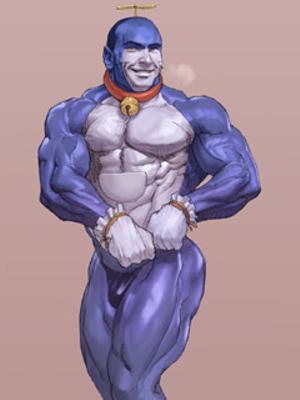
回答: 「道具が必要なんだろ?遠慮せずにホラッ 乱暴に手を突っ込んで奪っていけよ」